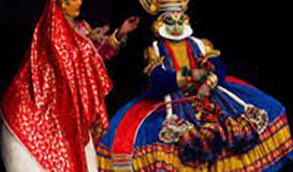
Dance form: kathakali